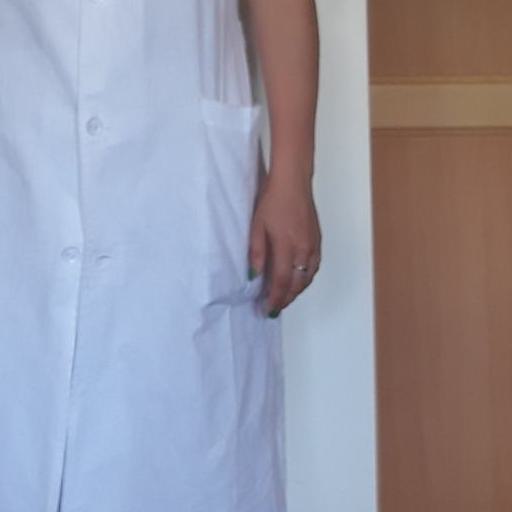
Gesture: no_gesture